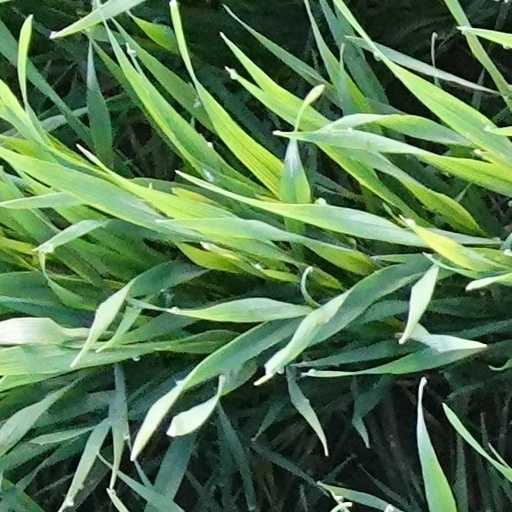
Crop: wheat